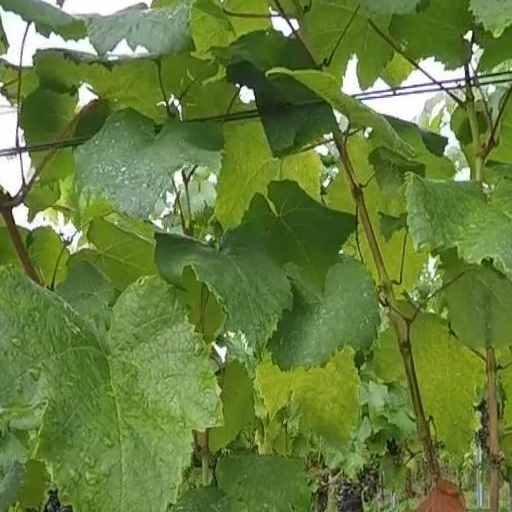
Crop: grape